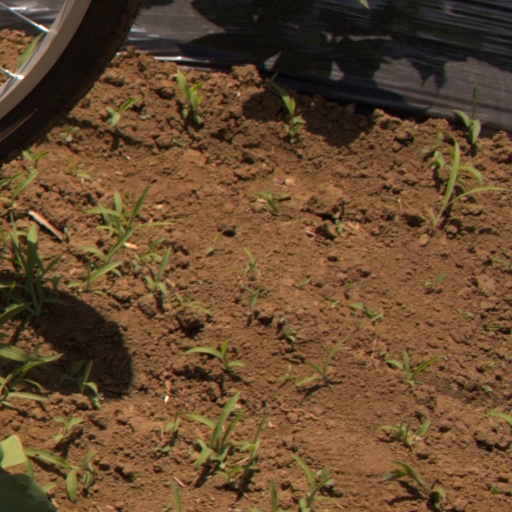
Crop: Jerusalem artichoke